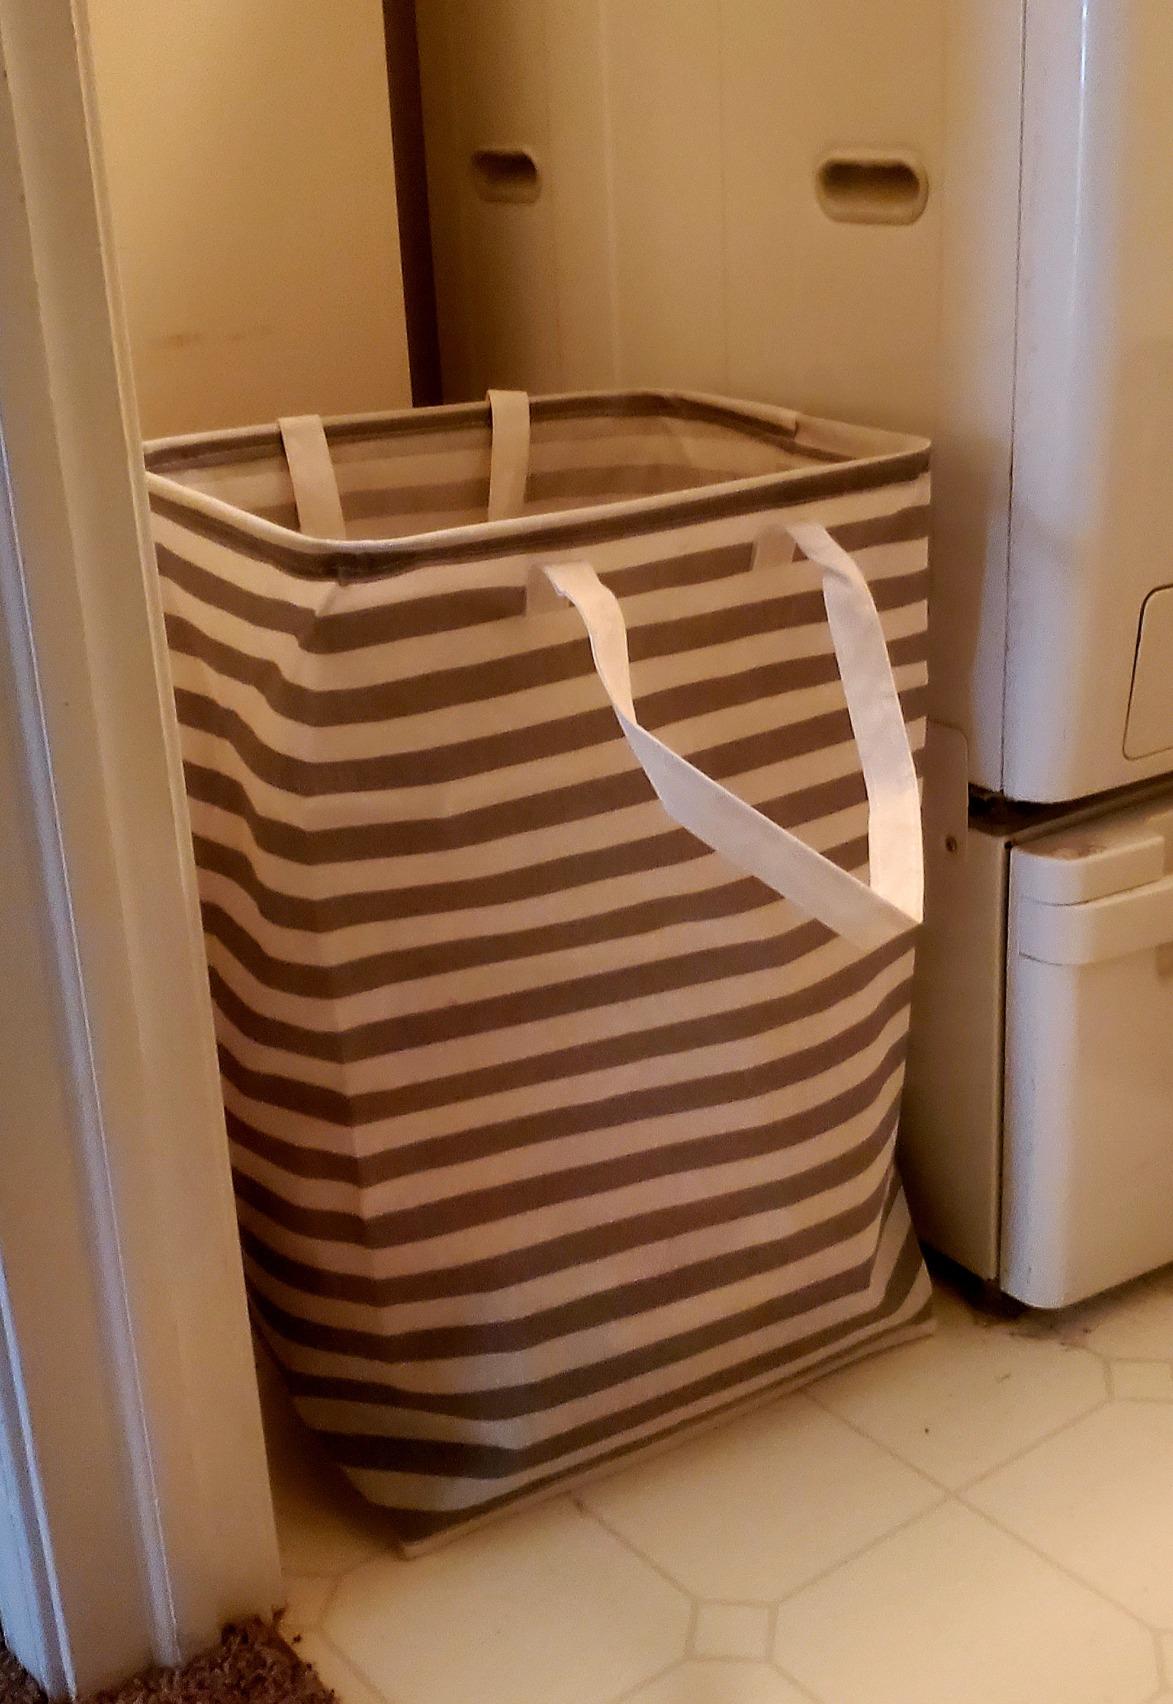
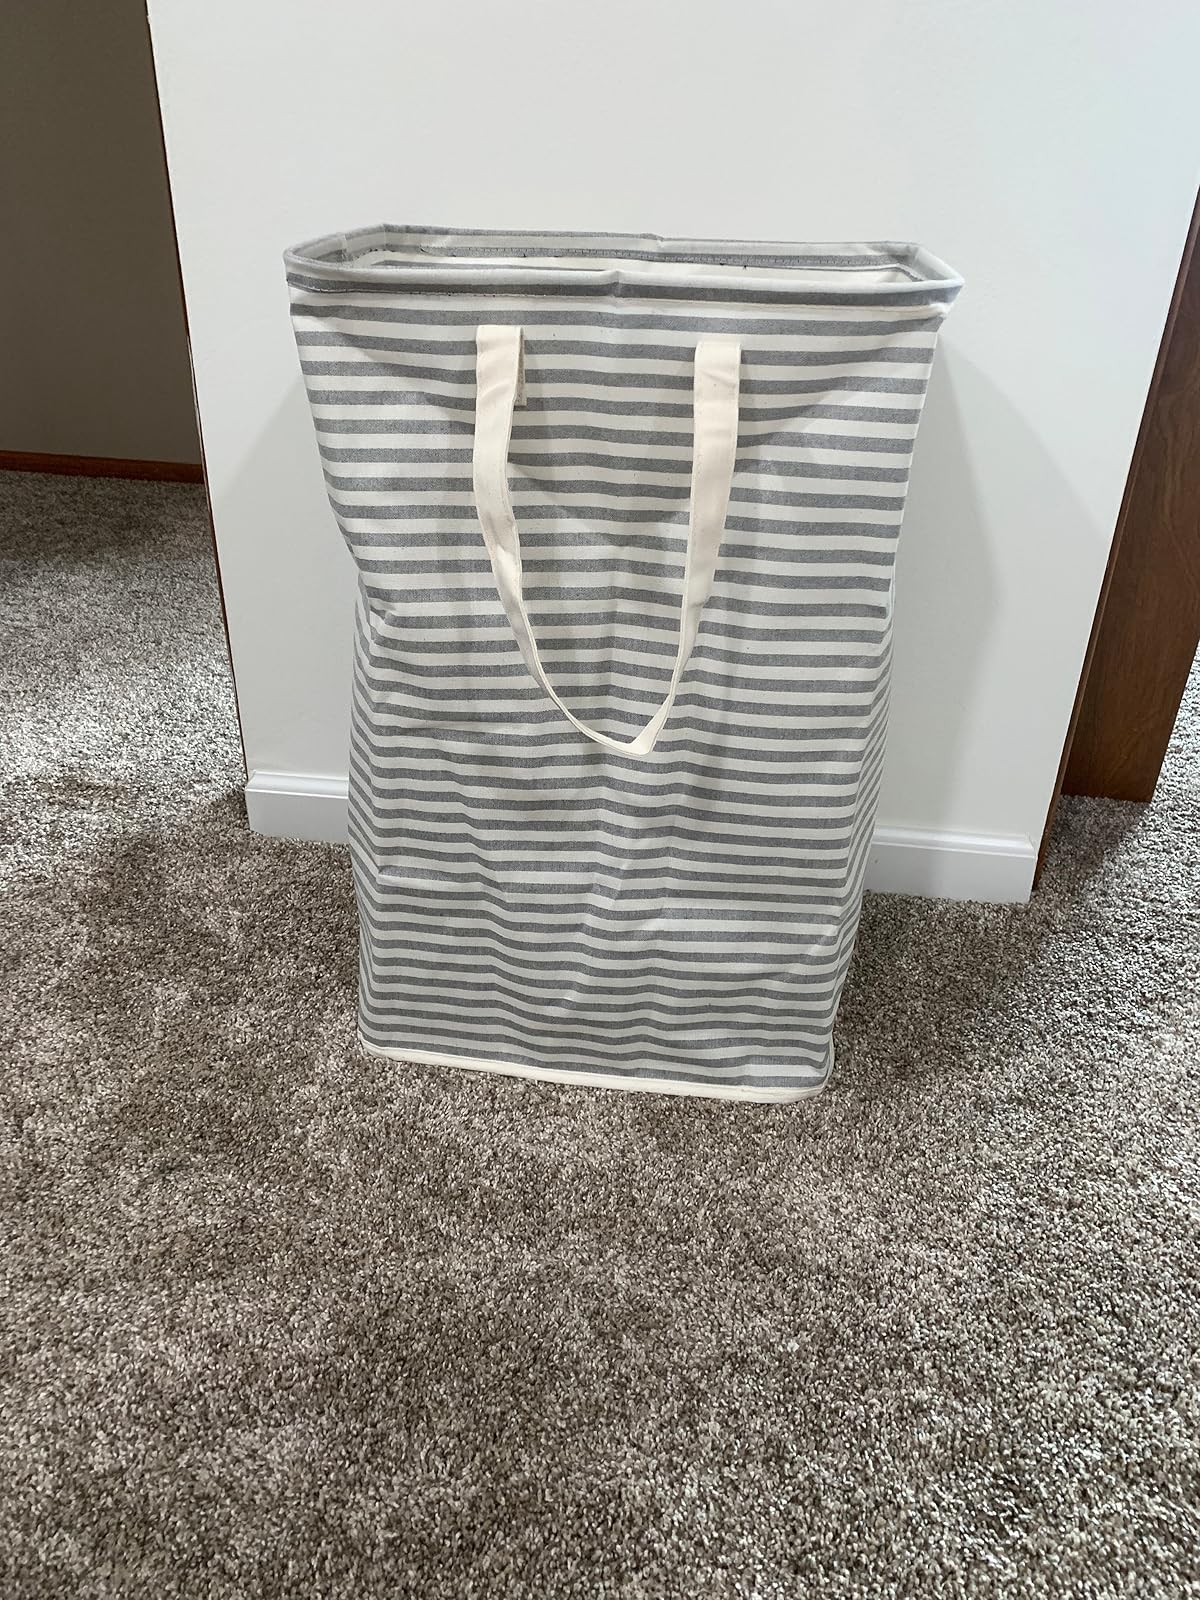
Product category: items_hamper
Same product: no